Active valve control system

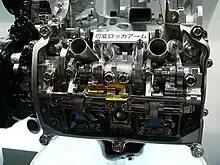

The active valve control system (AVCS) is an automobile variable valve timing technology used by Subaru. It varies the timing of the valves by using hydraulic oil pressure to rotate the camshaft, known as "phasing", in order to provide optimal valve timing for engine load conditions. The system is closed loop using the camshaft sensors, crankshaft sensors, air flow meter, throttle position as well as oxygen sensors and/or Air-Fuel ratio sensors in order to calculate engine load. The ECU is programmed to operate control valves that adjust the delivery of the hydraulic pressure in order to move the camshaft into the position that will provide the engine with the best performance while meeting emissions standards.